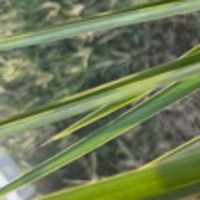
Label: Healthy sample